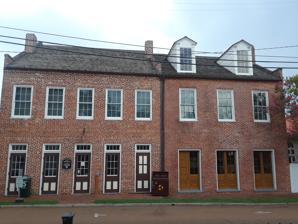
Building: William Johnson House (Natchez, Mississippi)
Country: United States of America
Year built: 1841
Historic house in Mississippi, United States United States historic place William Johnson House U.S. National Register of Historic Places Show map of Mississippi Show map of the United States Location 210 State St., Natchez, Mississippi Coordinates 31°33′34″N 91°23′29″W / 31.55944°N 91.39139°W / 31.55944; -91.39139 Area 0.2 acres (0.081 ha) Built 1841 ( 1841 ) Architect Johnson, William NRHP reference No. 76001086 Added to NRHP June 16, 1976 The William Johnson House , 210 State Street, in Natchez, Mississippi , was constructed in 1840 and was the residence of the free black man William Johnson . Known also as The Barber of Natchez, Johnson constructed his home from the bricks of other buildings destroyed in the tornado of 1840 . Today the house is part of the National Historical Park of Natchez, Mississippi. Gallery Front facing, 2017 East facing, 2017 South facing, 2017 West facing, 2017 References